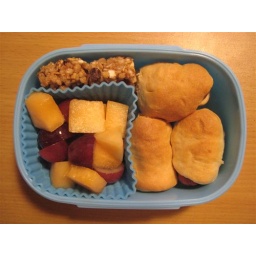
Mini pigs in a blanket, granola bar, grapes &amp;amp; canteloupe. Not pictured: peach yogurt in separate container.